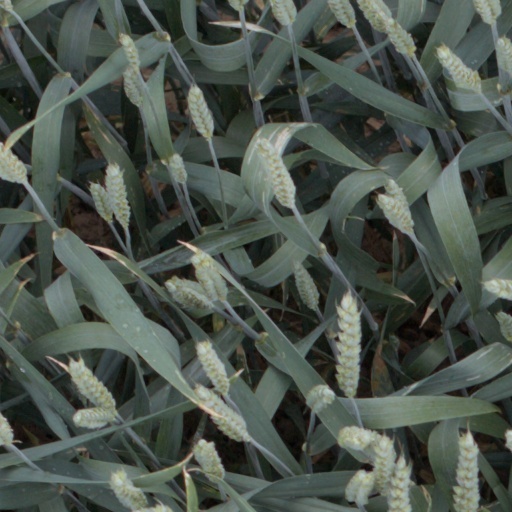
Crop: wheat